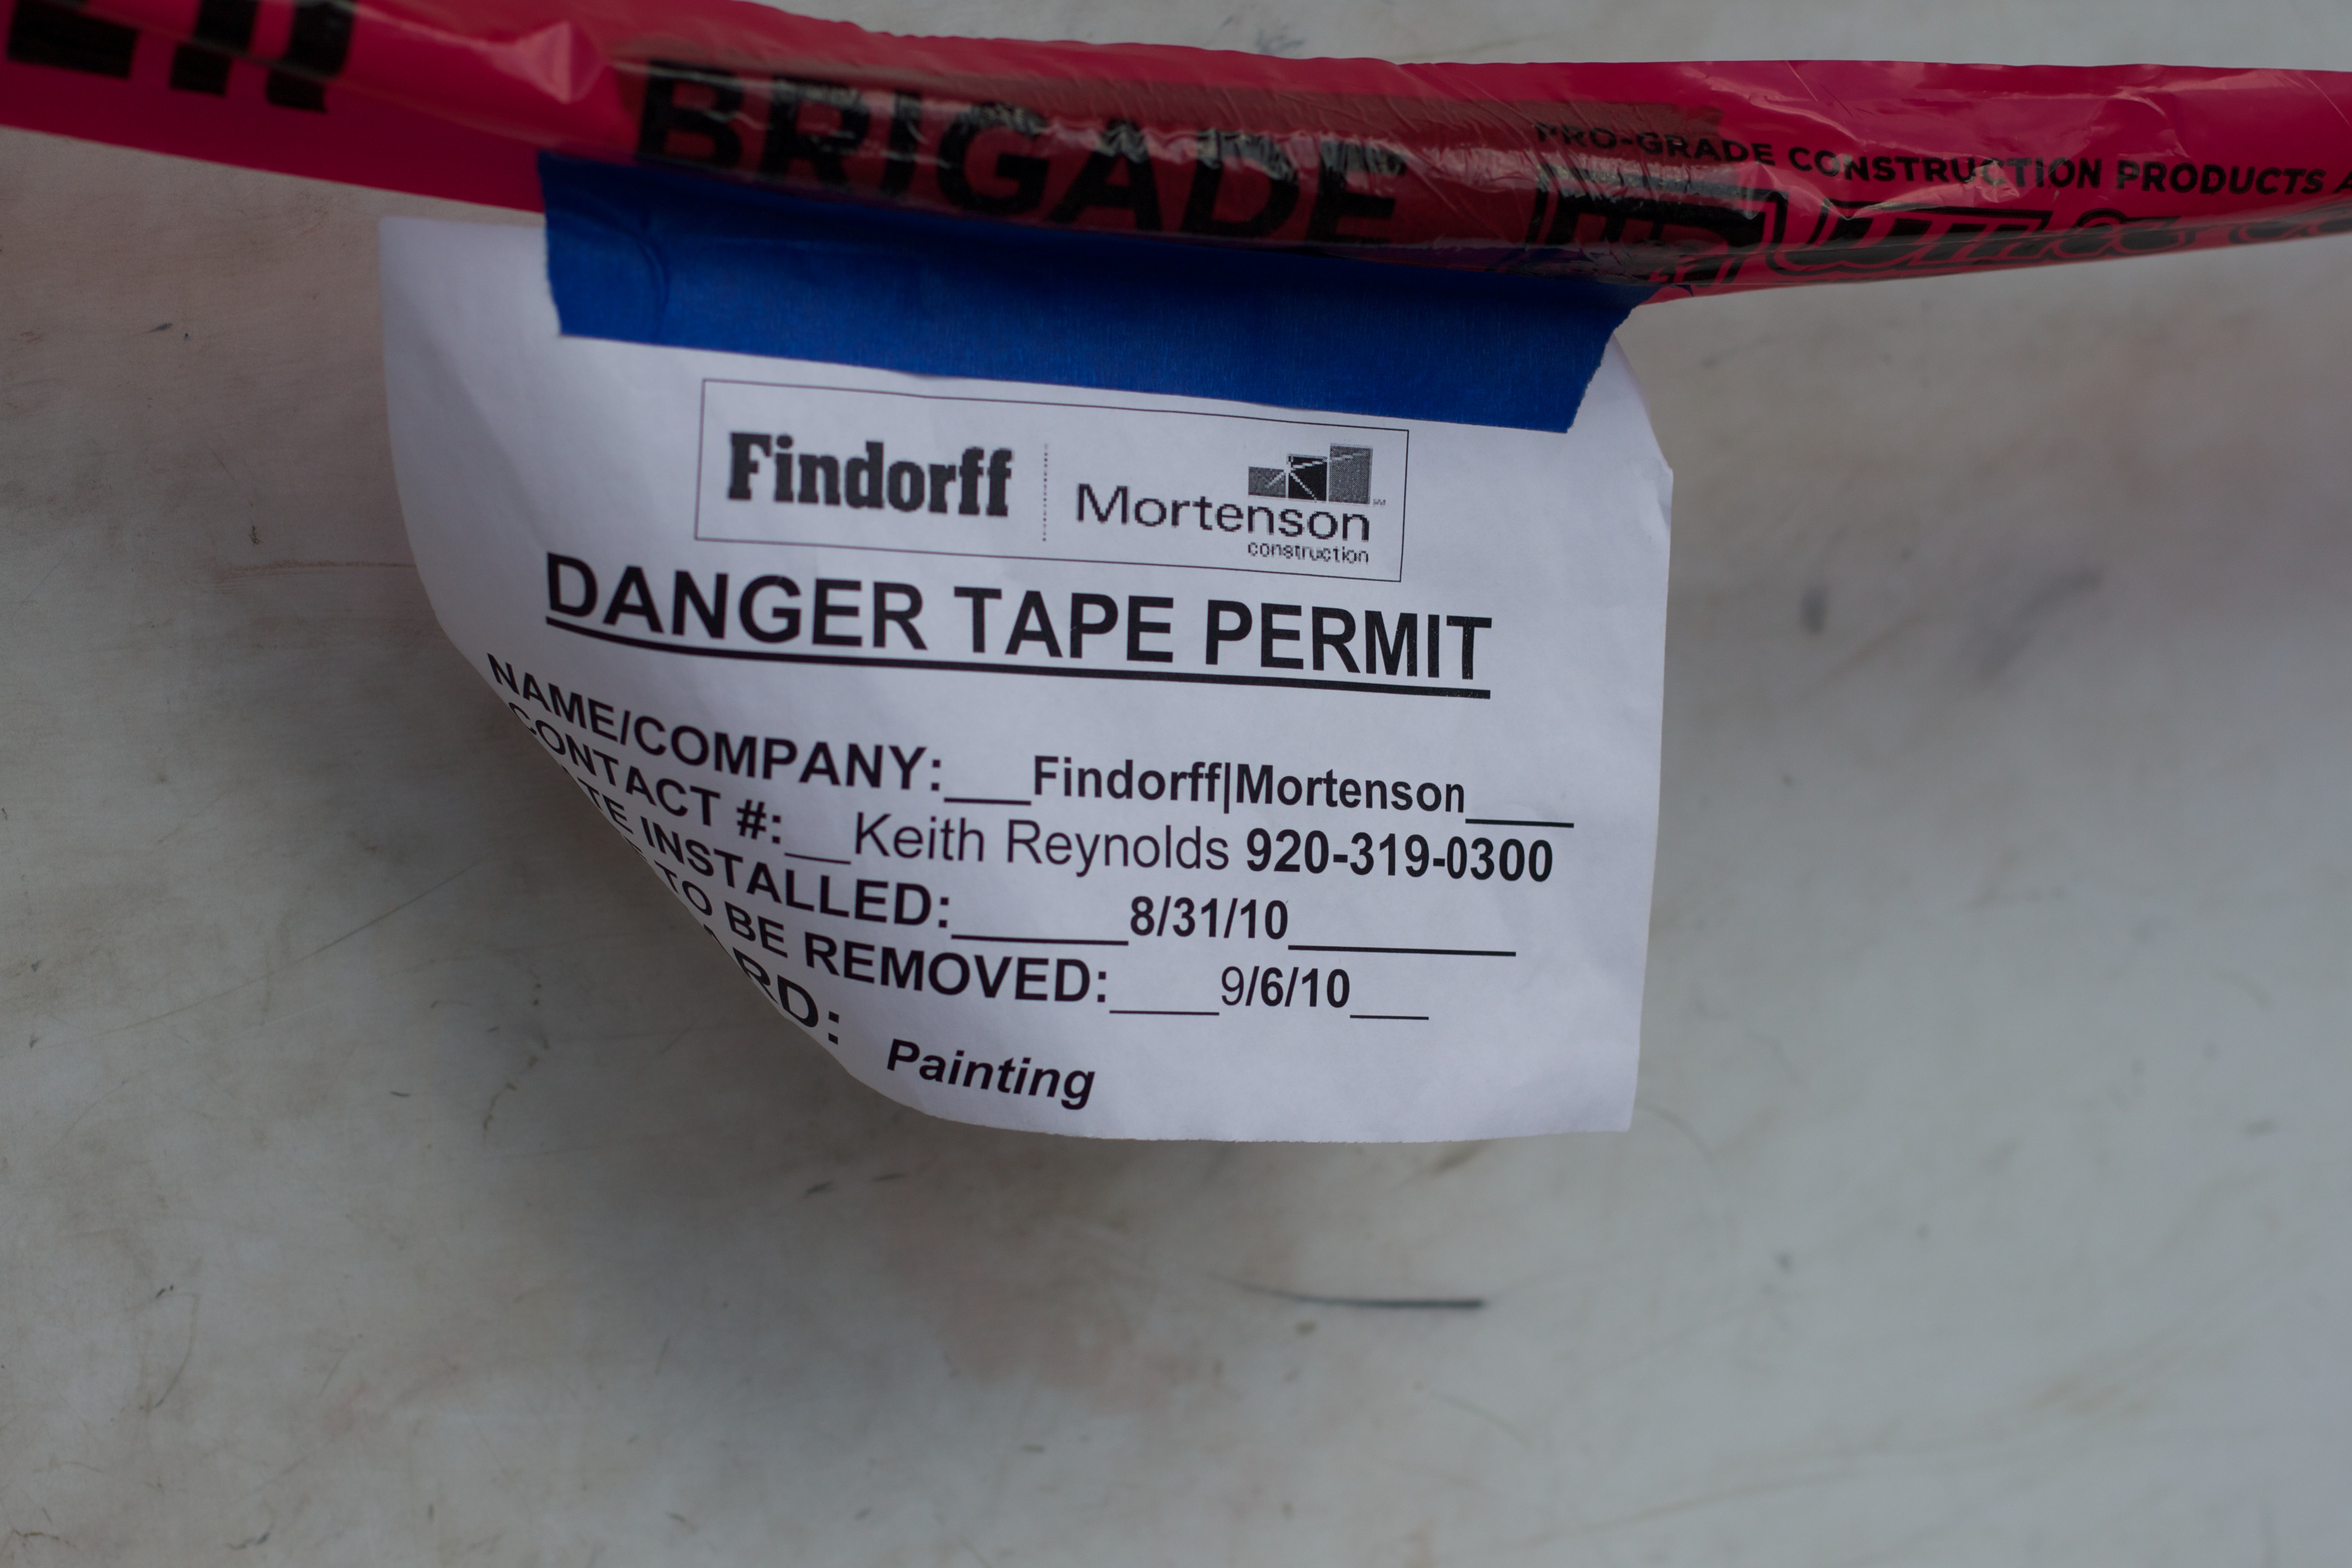
bumper, product, nmc, madison, nmc2011, automotive exterior